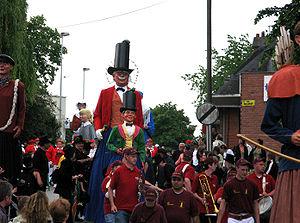
Ham est une commune française située dans le département de la Somme en région Hauts-de-France.